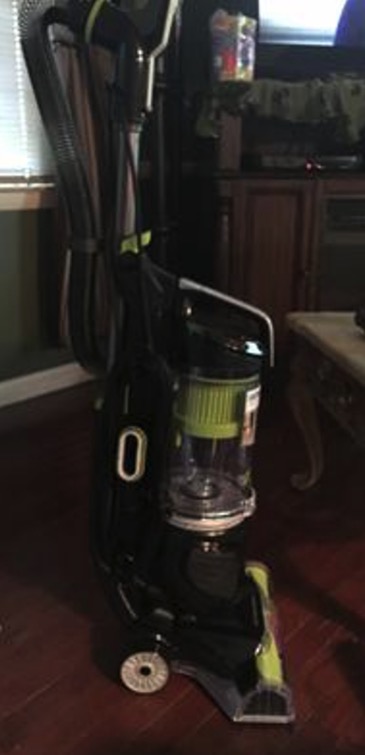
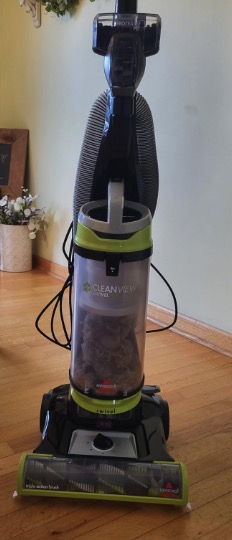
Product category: items_vacuum
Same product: no